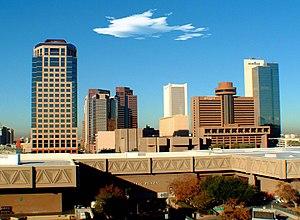
Infinity on High est le troisième album studio du groupe américain de punk rock Fall Out Boy, sorti le 6 février 2007 sur le label Island Records. L'album est enregistré de juillet à octobre 2006 avec Neal Avron comme producteur principal dans les Studios Pass de Los Angeles après six semaines d'écriture et de répétitions à Chicago puis Los Angeles. Composé par Patrick Stump, il compte Babyface et Jay-Z parmi les artistes invités, explorant ainsi des horizons plus larges, avec l'apparition du RnB et de la soul, ainsi que d'instruments à cordes. Avec des mélodies plus pop et des paroles qui évoquent l'ascension et la notoriété du groupe, Fall Out Boy s'écarte de ses origines punk hardcore et se rapproche de la pop punk.
Phoenix est la capitale et la plus grande ville de l'État de l'Arizona, aux États-Unis. Selon le Bureau du recensement des États-Unis, la ville comptait 1 445 632 habitants en 2010, estimée à 1 660 272 habitants en 2018, ce qui la place au cinquième rang national. Son aire urbaine de 4 737 270 habitants est la 11ᵉ du pays. 40 % de la population est hispanique. Phoenix est également le siège du comté de Maricopa.